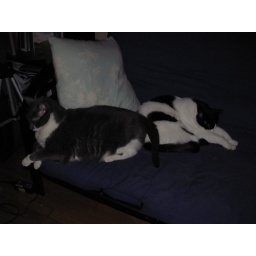
aggie and relic sleeping in a tree